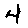
Label: 4